Question: Please indicate a possible affordance area of the book that can be used for holding
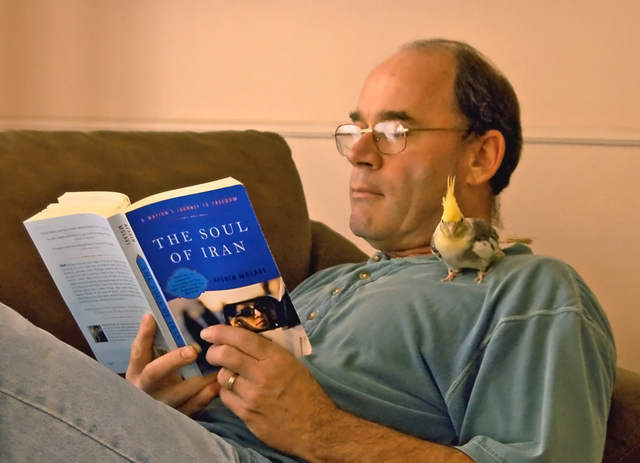
Answer: [22.5, 178.5, 311.5, 382.5]